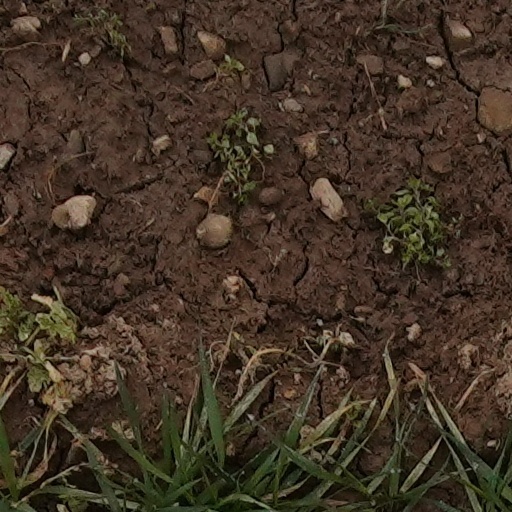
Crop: wheat